Mir Alam

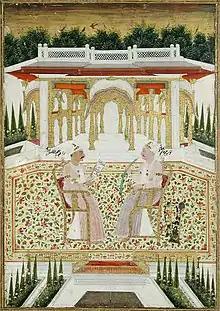
Mir Alam (right) with Raja Chandu Lal (left)

Mir Alam was a nobleman who served as Prime Minister of Hyderabad State from 1804 until his death in 1808. He belonged to the Salar Jung family. He was the grandfather of Salar Jung I. He served under Asaf Jah III.